Hum Aapke Hain In Laws

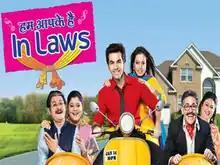

Hum Aapke Hain In Laws is a Hindi language fictional comedy series which premiered on 14 January 2013 on SAB TV. The series is produced by Garima Productions and stars Karan Grover and Pooja Pihal in the main leads. The story centers on a newly married couple who buy their dream home next to their In-laws and experience daily tensions.